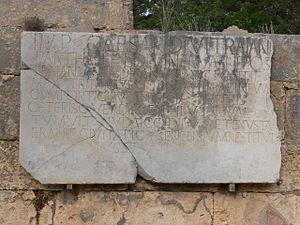
Inscription de Hadrien aux thermes de Cyrène (Libye) sur les reconstructions faisant suite aux destructions subies lors de la révolte juive Italiano: Iscrizione di Adriano delle terme di Cirene (Libia) Latina: AE 1928, 00002